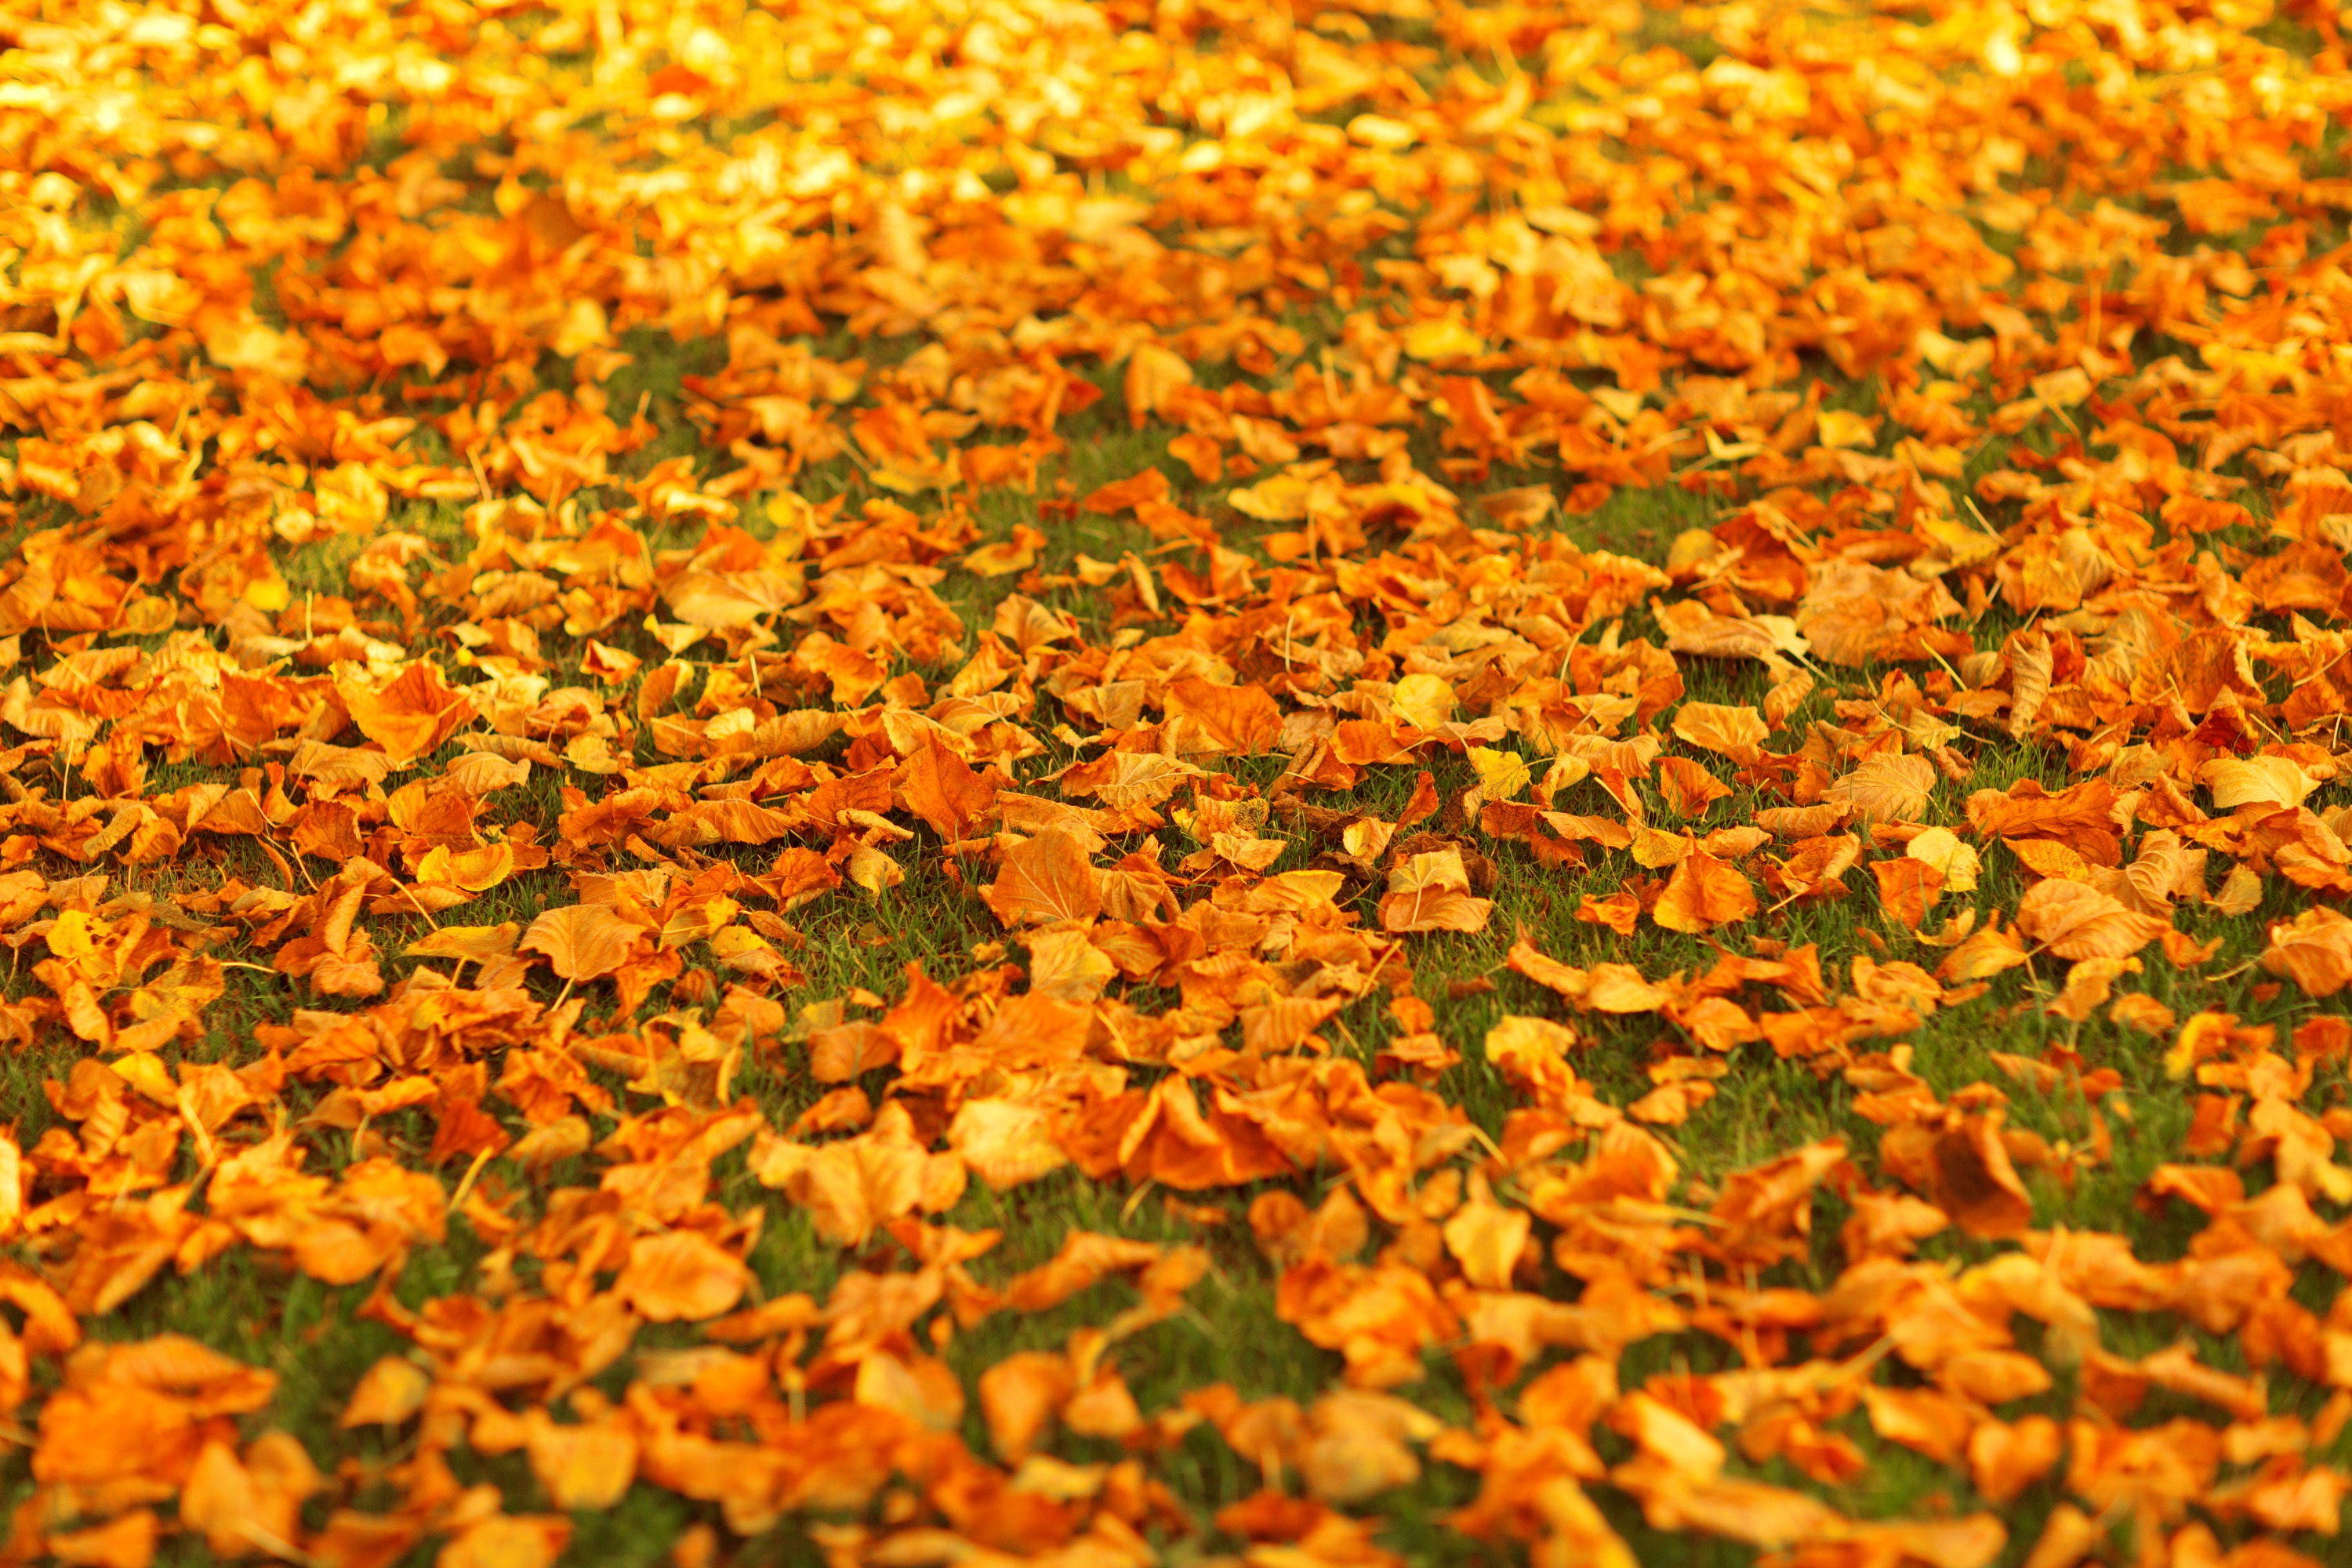
tree, nature, grass, plant, field, sunlight, leaf, fall, flower, petal, foliage, orange, pattern, golden, red, autumn, park, soil, yellow, season, leaves, outdoors, background, vivid, seasonal, deciduous, vibrant, macro photography, annual plant